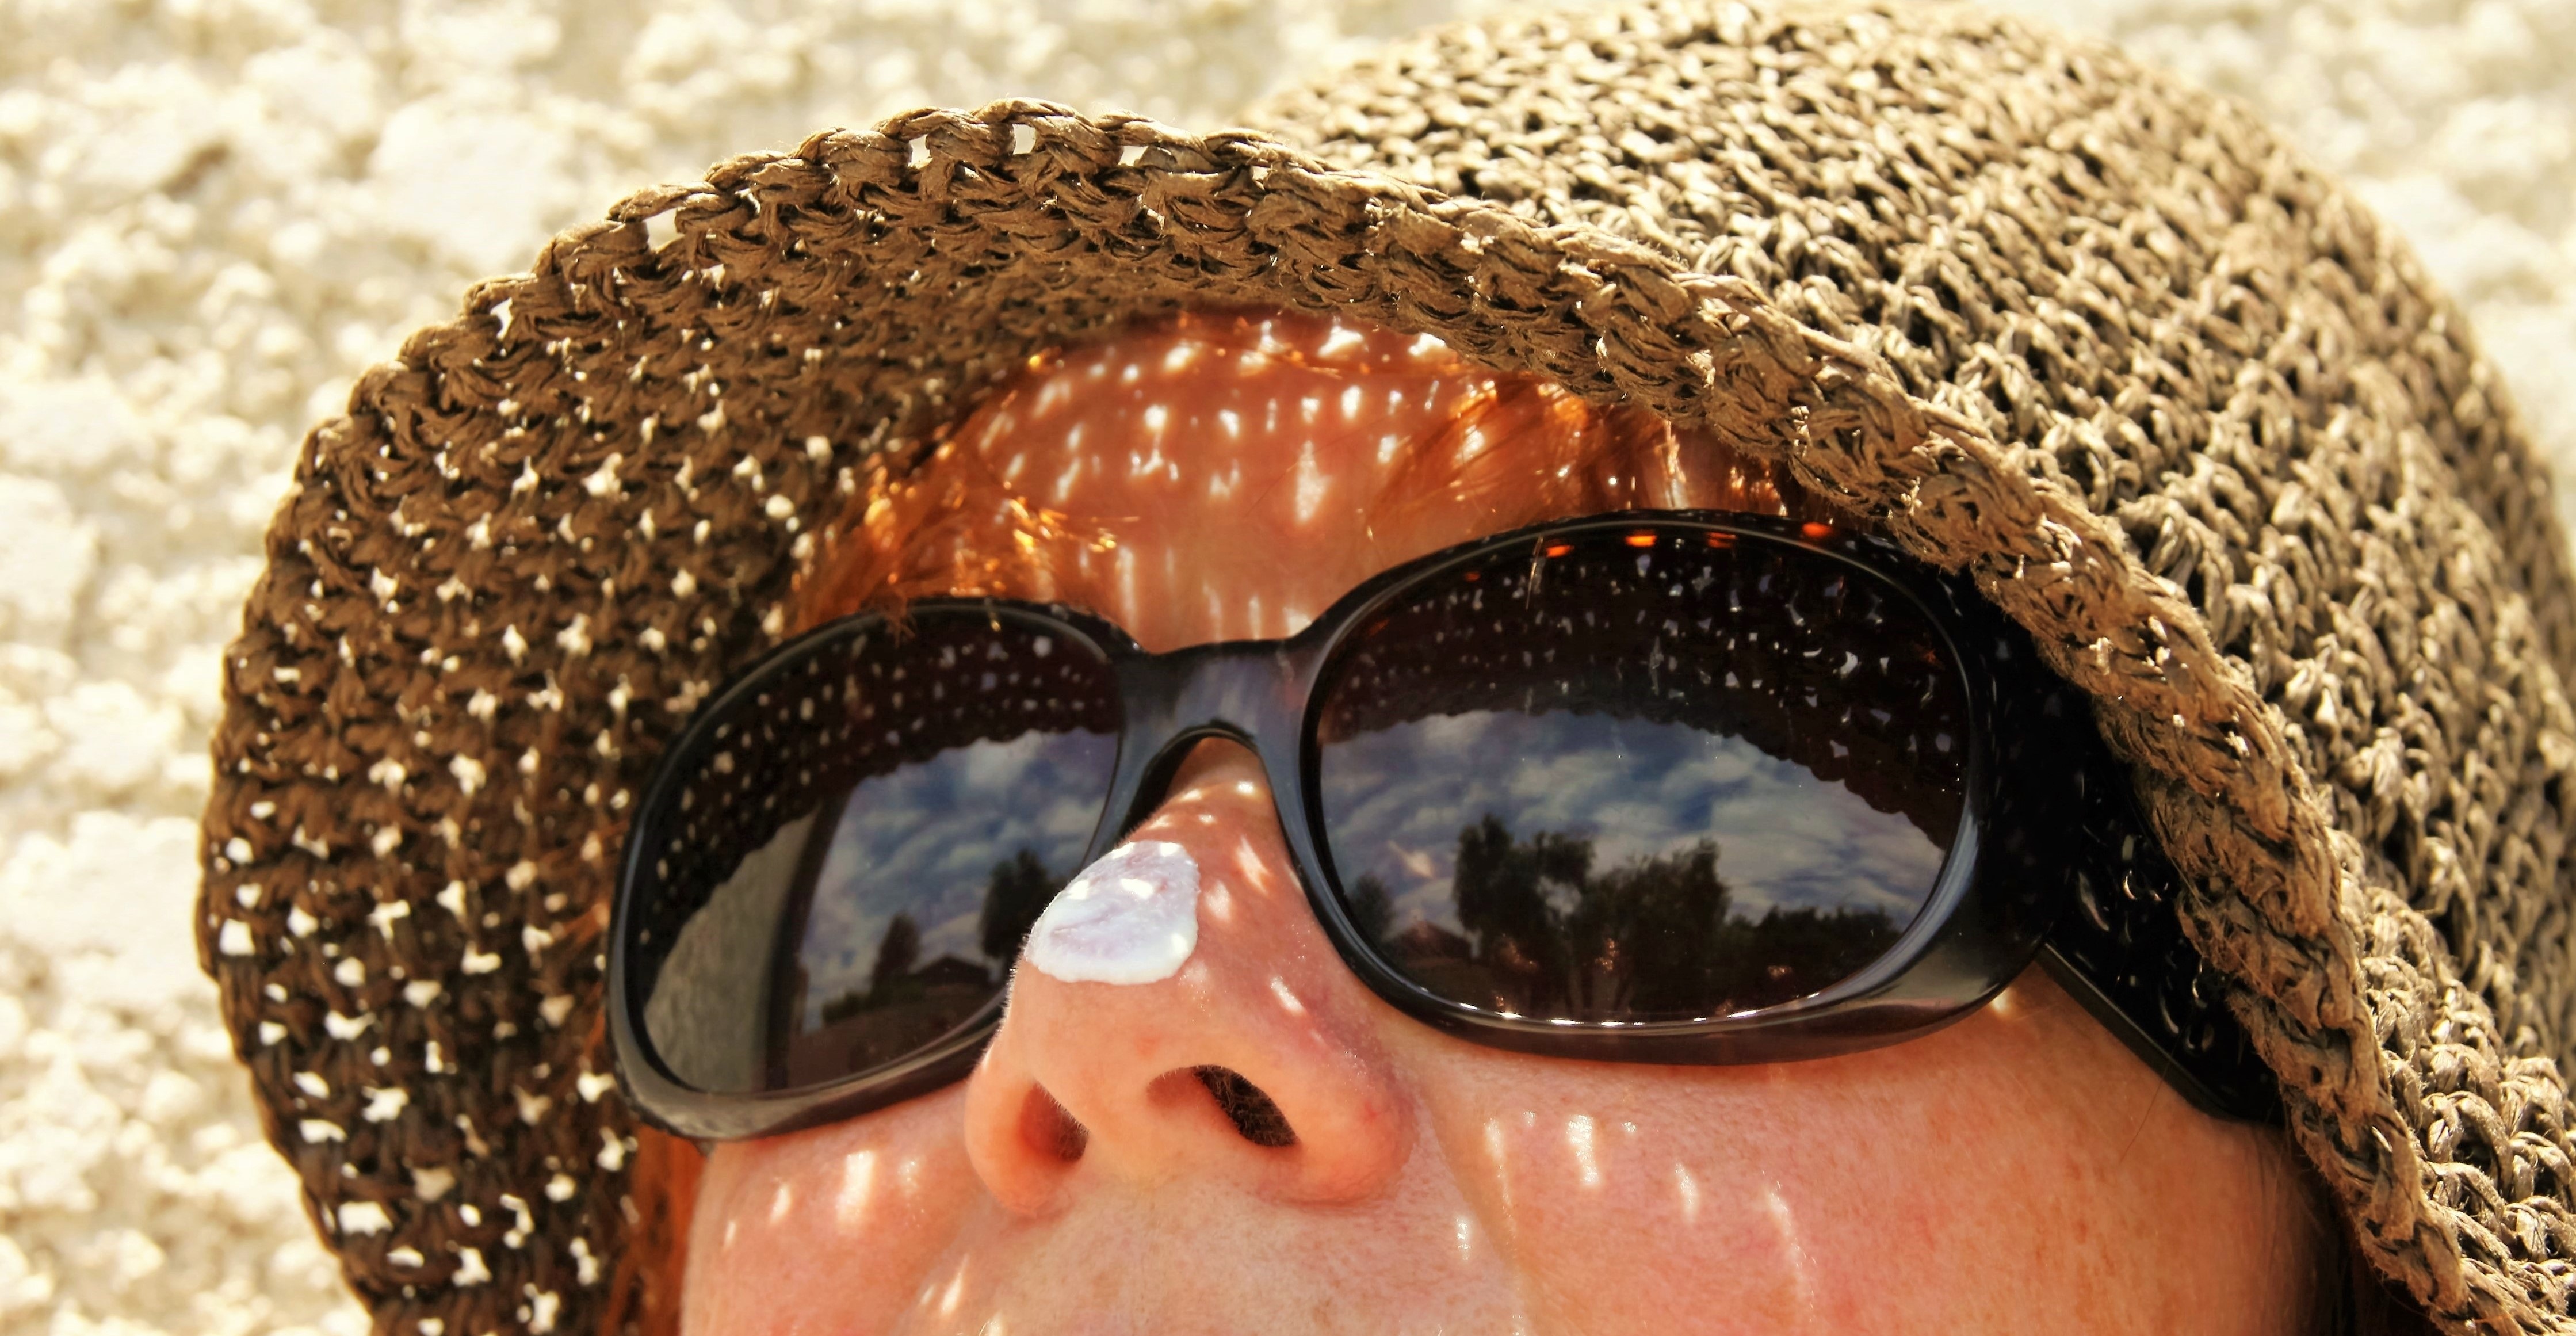
person, sun, woman, hair, warm, summer, vacation, travel, female, reflection, holiday, hat, care, clothing, cream, hairstyle, mouth, close up, nose, sunglasses, eye, glasses, head, accessories, skin, eyewear, organ, protection, accessory, freckles, skincare, skin care, sunscreen, sunblock, fair skinned, vision care